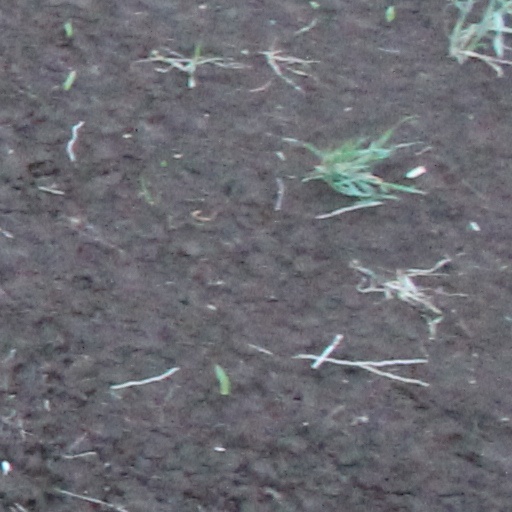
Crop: wheat